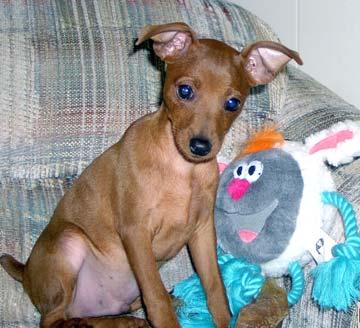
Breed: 561-n000127-miniature_pinscher